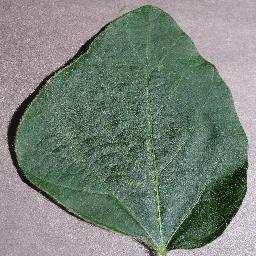
Label: Soybean___healthy